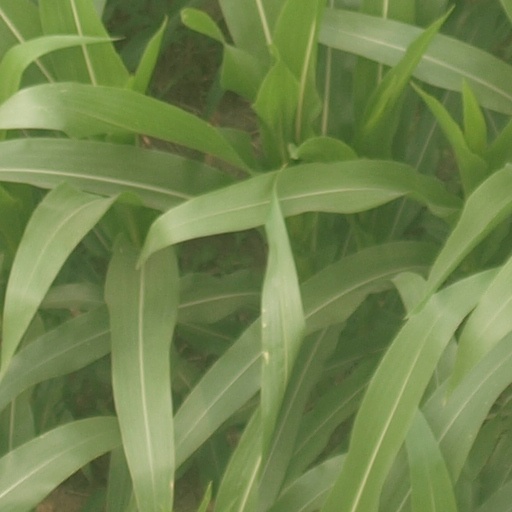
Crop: maize; corn